Tumburu

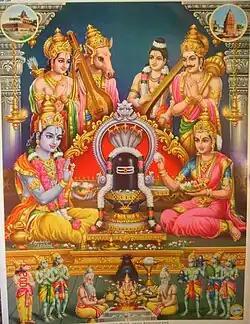
Tumburu (second from left, standing) with (from left) Lakshmana, Narada, Vibhishana watch as Rama and his wife Sita worship a lingam at Rameshvaram.

Tumburu is mentioned as the courtier of Indra – the king of Svarga – as well as of Kubera, the god of wealth. He is described as a follower of Kubera; his songs are said to be usually heard when passing Kubera's abode on Gandhamandana mountain. Tumburu is described as the special friend of Kubera, and leads the gandharvas in music and singing, which is performed by gandharvas and kinnaras. Tumburu is described as a "lord of gandharvas", along with other lords like Haha-Huhu, Parvata, Citraratha. Tumburu is sometimes mentioned as a muni (sage), rather than a gandharva. Tumburu is also described to lead gandharvas to watch the battles of men, and goes to Mount Meru to worship with the divine sage Narada.